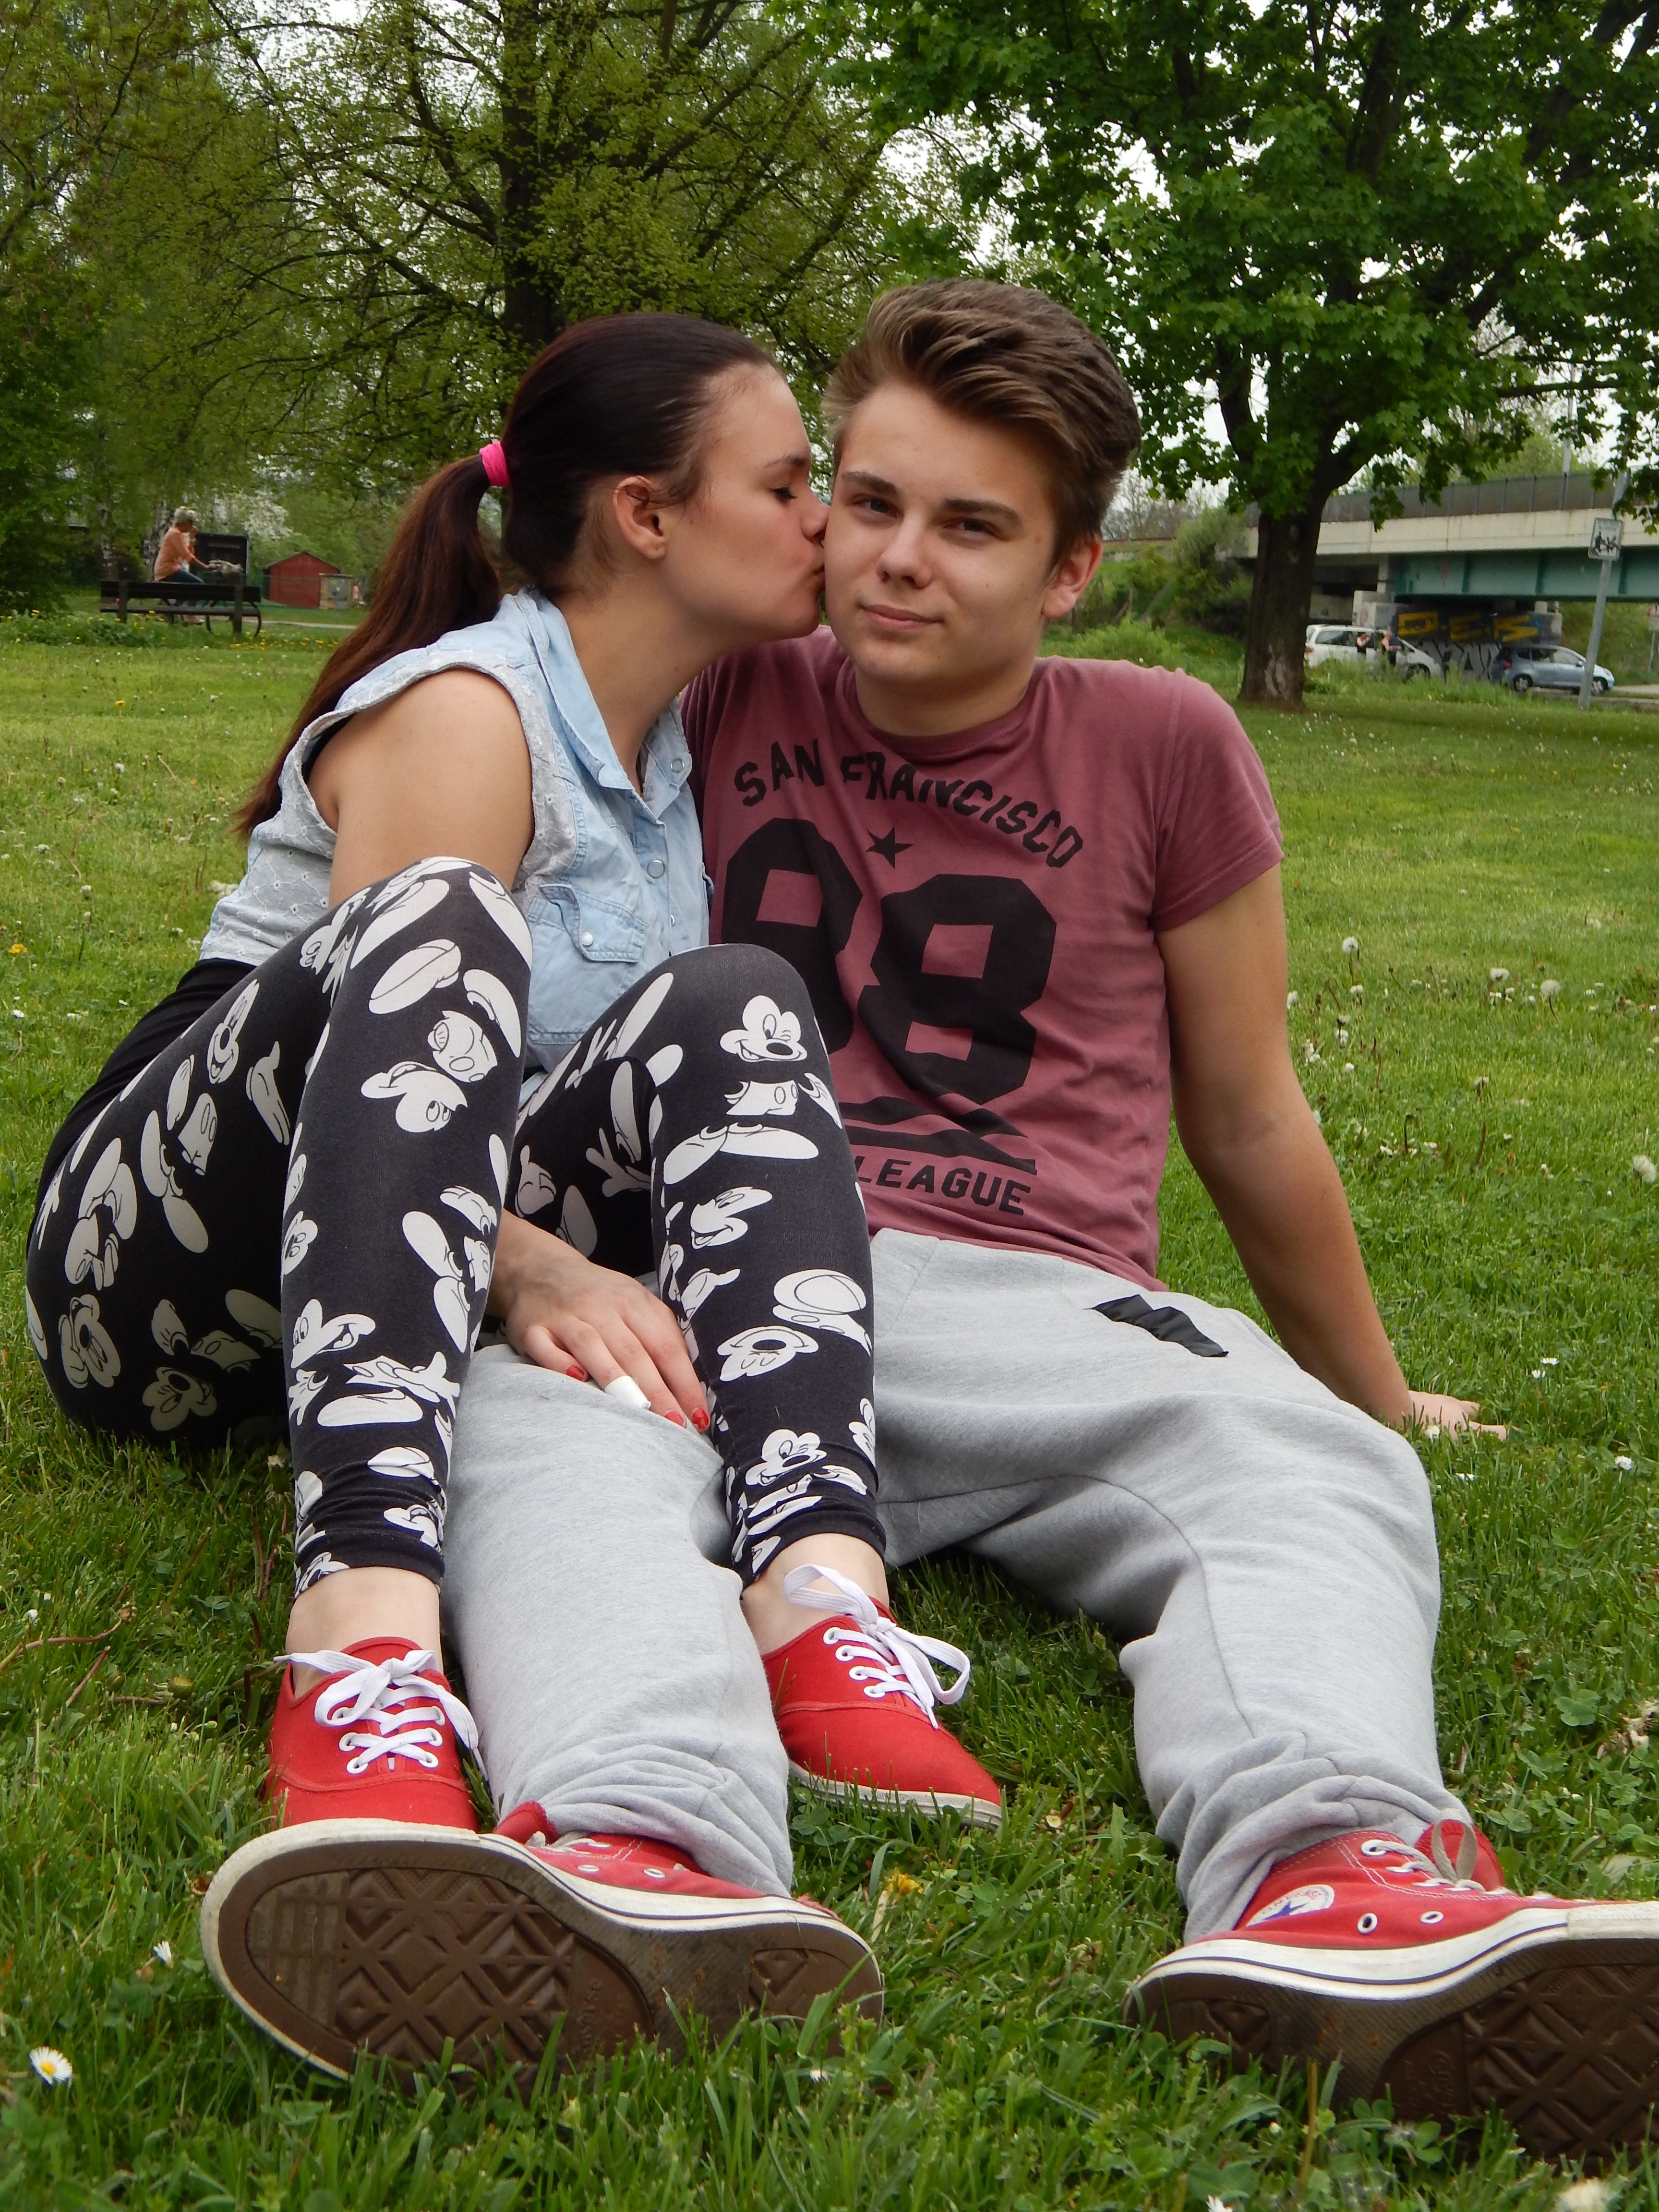
person, people, girl, lawn, play, boy, spring, park, kiss, child, picnic, family, fun, toddler, human action